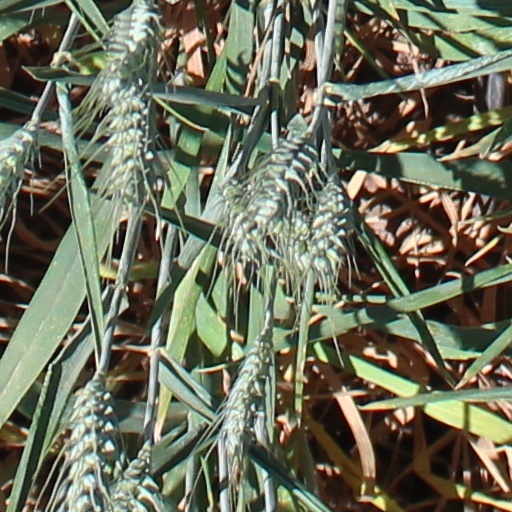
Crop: wheat